Parthibo

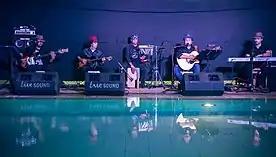

Parthibo launched their third album, "Parthibo The Definitive Album", on 25 June 2014. The dual CD album contains 10 rearranged hits from their past albums and 10 brand new songs. In 2016, Parthibo released their fourth album, "Swagoto Bangladeshe".